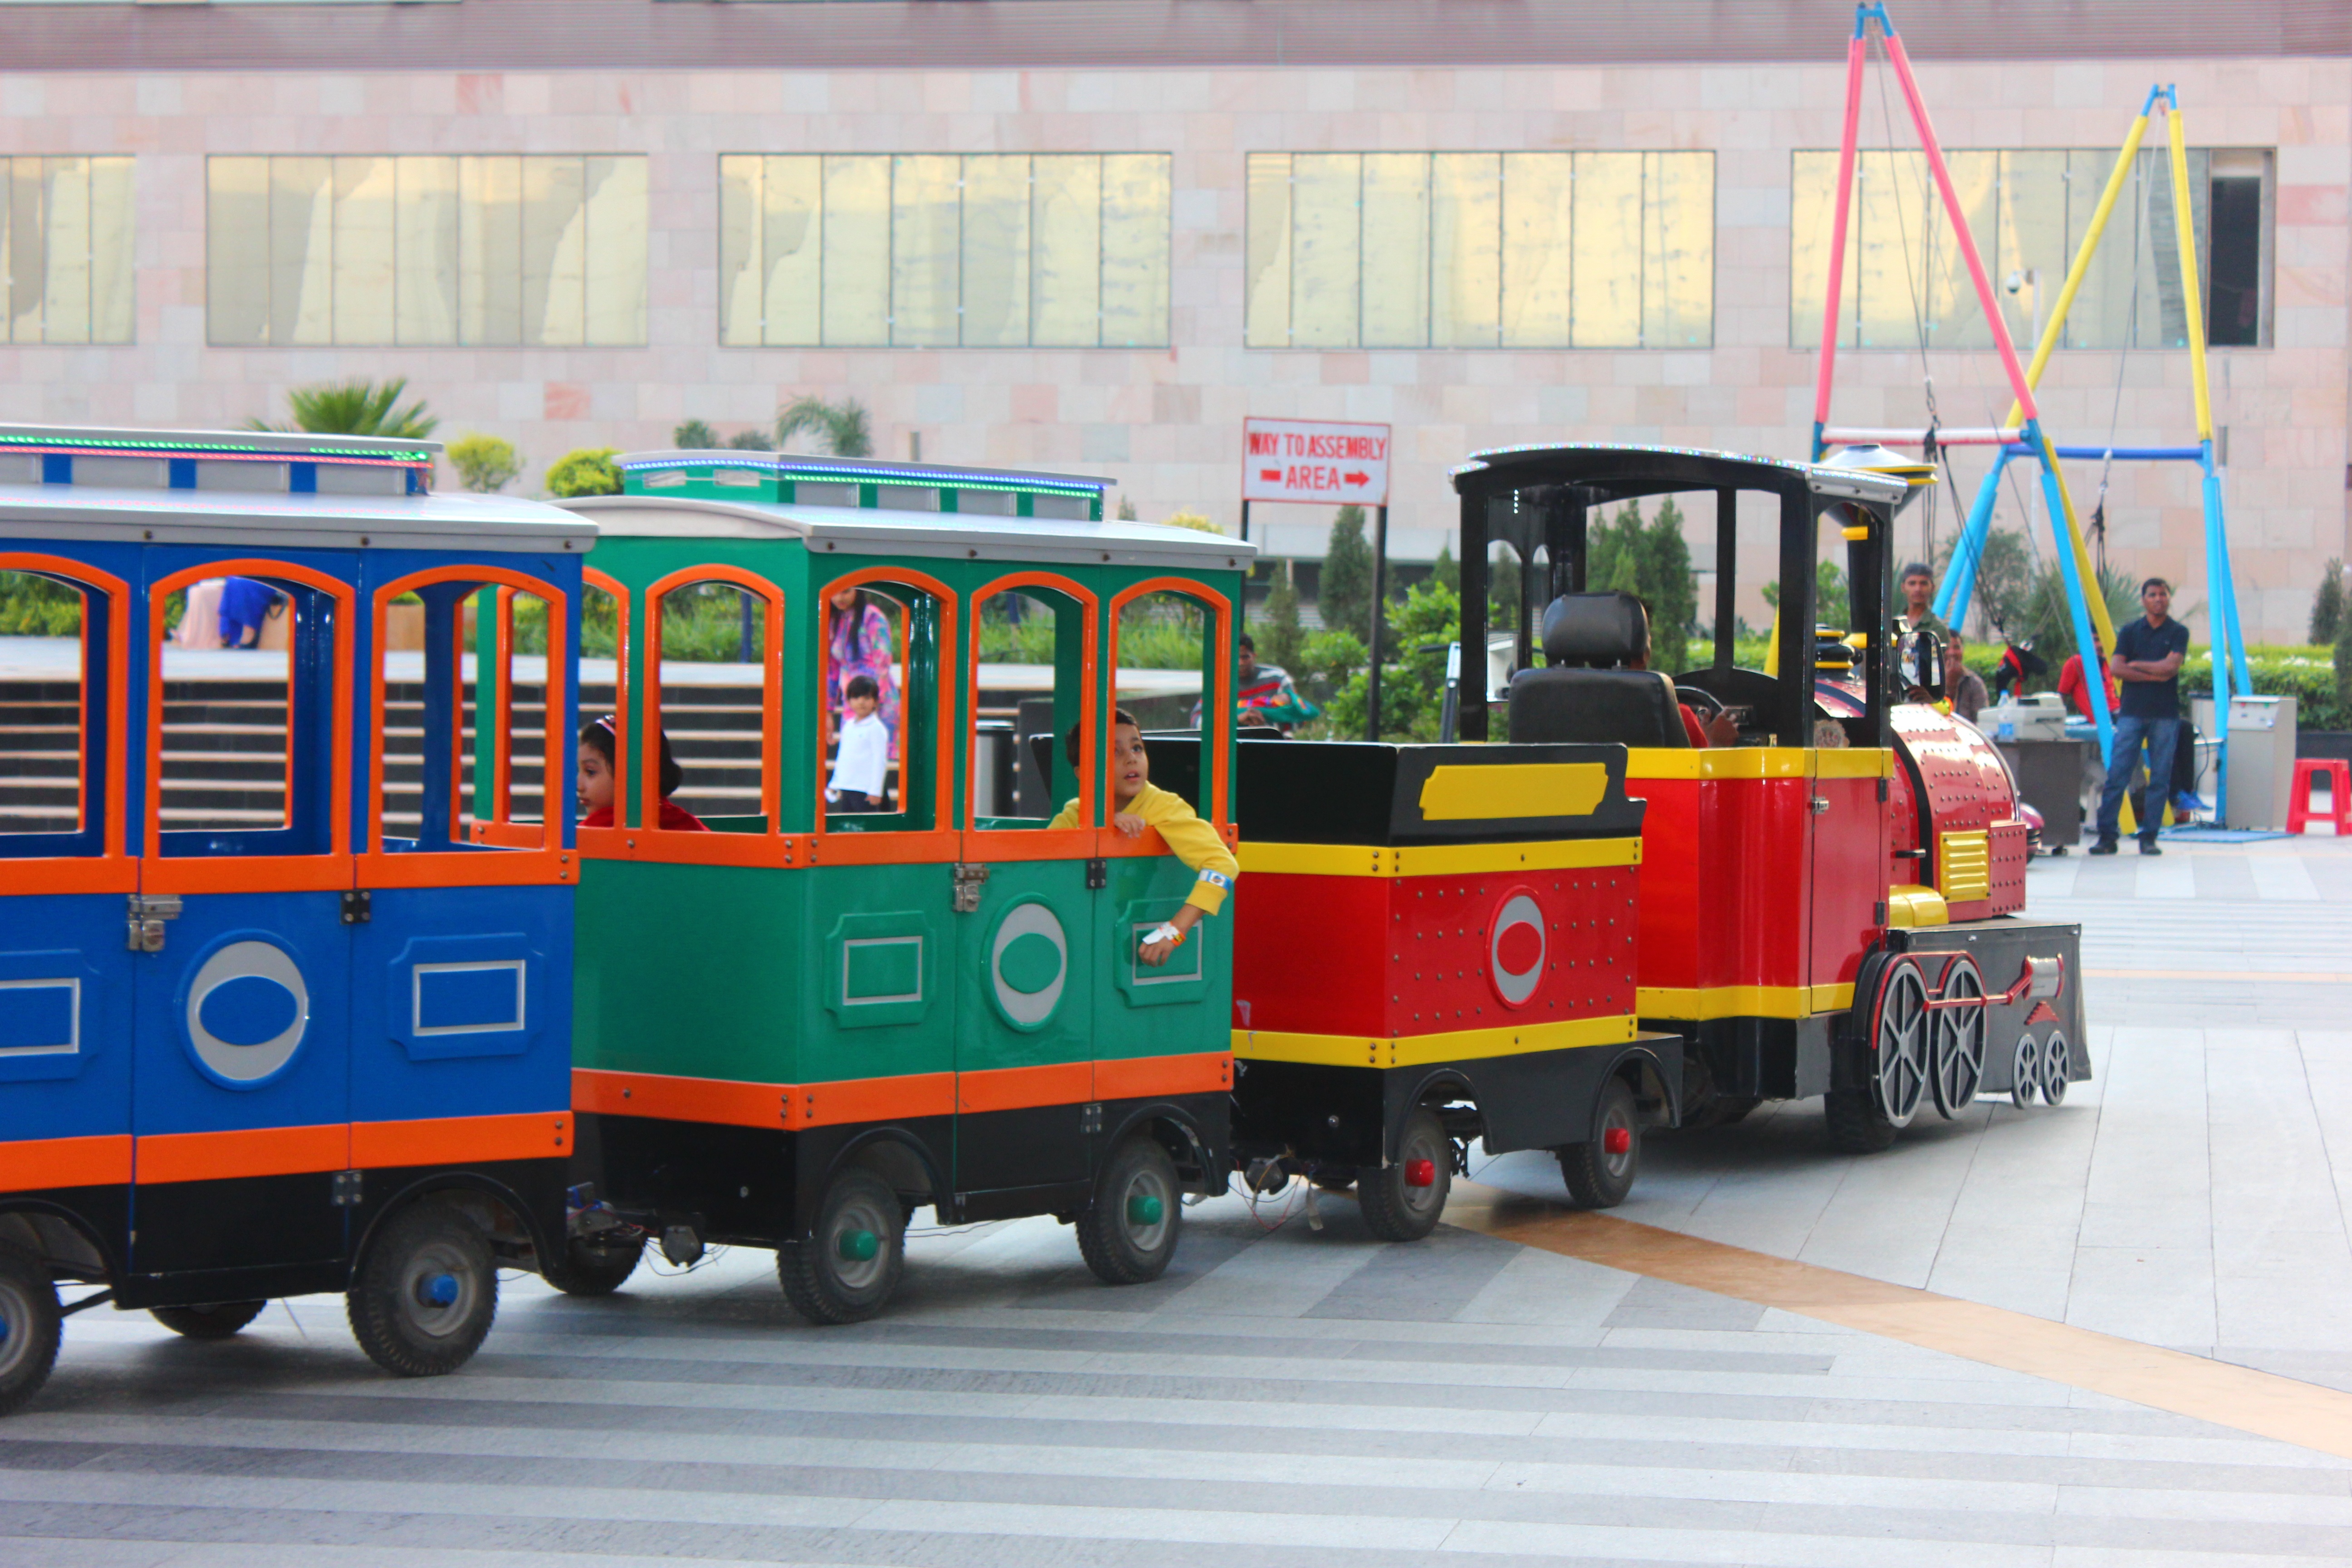
railway, railroad, car, play, floor, boy, kid, rail, home, cute, train, airplane, transportation, transport, vehicle, tower, color, child, playing, room, colorful, toy, baby, childhood, public transport, education, block, children, fun, locomotive, happy, toddler, wooden, little, school, learning, mall, educational, preschool, chandigarh, land vehicle, rolling stock, elante